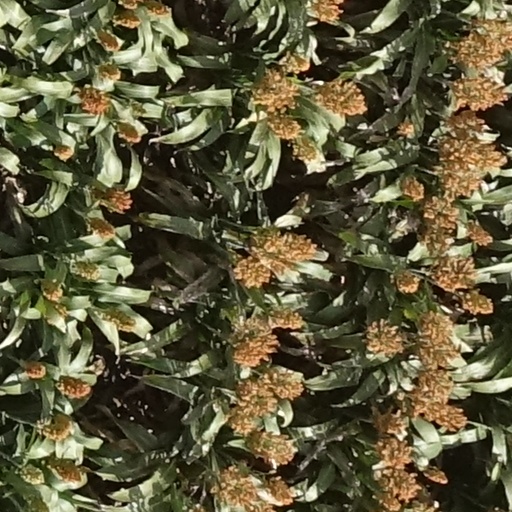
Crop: sorghum